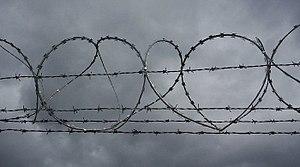
Le fil de fer barbelé, appelé aussi ronce artificielle ou barbelé, est une forme de fil de fer fabriqué de sorte à être piquant avec des pointes ou des angles parfois coupants disposés à intervalle régulier. Une personne ou un animal essayant de franchir ou de passer à travers du fil de fer barbelé aura de forts risques de se blesser.